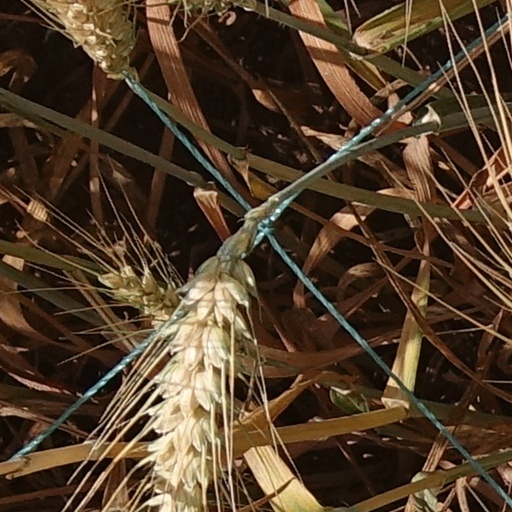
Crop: wheat